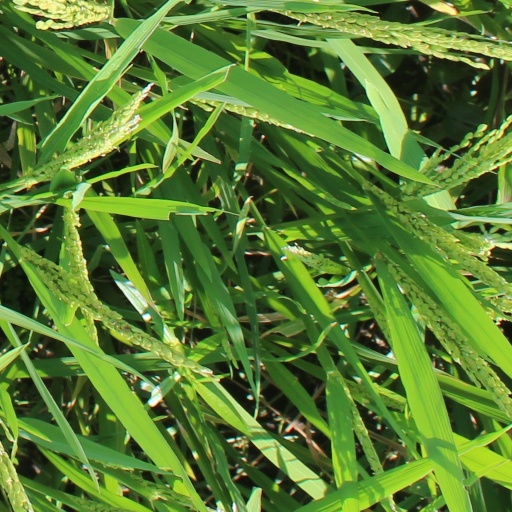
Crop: rice